NGC 522

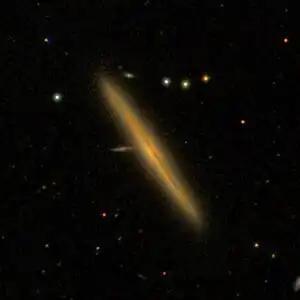
NGC 522 as seen on SDSS

NGC 522, also occasionally referred to as PGC 5218 or UGC 970, is a spiral galaxy located approximately 122 million light-years from the Solar System in the constellation Pisces. It was discovered on 25 September 1862 by astronomer Heinrich Louis d'Arrest.